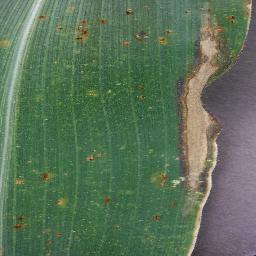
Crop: corn
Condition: (maize)_northern_blight